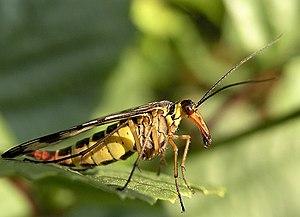
Mouche scorpion
Panorpa communis est une espèce d'insectes mécoptères de la famille des Panorpidae et du genre Panorpa. C'est l'espèce de panorpe la plus commune en Europe occidentale. Toutes les espèces de ce genre sont connues sous le nom de mouches scorpions.